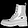
Label: Ankle boot